Grevillea juniperina

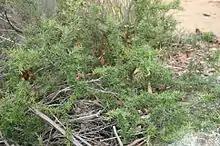
Low spreading shrub

The type specimen for this species was collected from the Port Jackson area (Sydney district) and was described by botanist Robert Brown in 1810, who gave it the specific epithet "juniperina" that alludes to its juniper-like foliage. Likewise, it is commonly known as juniper- or juniper-leaf grevillea, as well as prickly spider-flower. The lectotype was selected by Don MacGillivray in 1993 from a collection by George Caley in 1803 northwest of Prospect in what is now Sydney's outer western suburbs. Brown placed it in the series "Lissostylis" in his 1810 work "Prodromus Florae Novae Hollandiae et Insulae Van Diemen".